Question: Please indicate a possible affordance area of surfboard that can be used for carrying
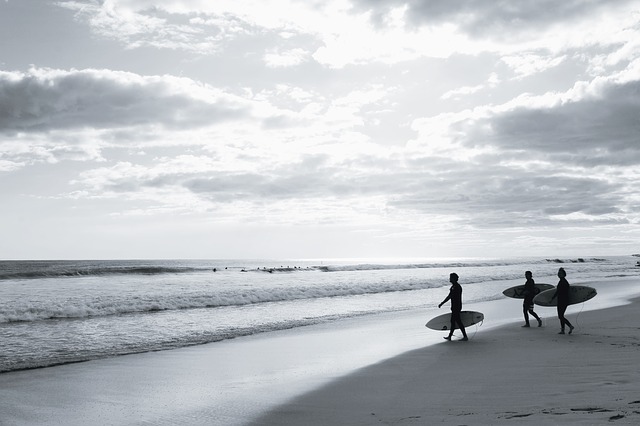
Answer: [502.5, 286, 549.5, 297]